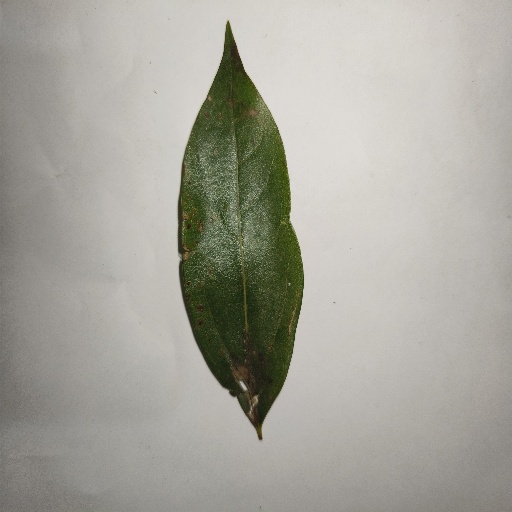
Species: Camphor
Leaf condition: Shot Hole